Relient K

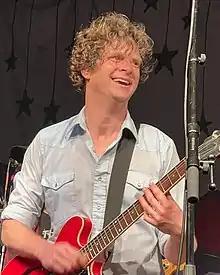
Thiessen of Relient K performing in Irving Square in Manhattan, New York, March 2022

In April 2021, Relient K and former members Jon Schneck, Dave Douglas and Ethan Luck, began teasing something on social media. On June 11, Relient K was featured on the song "A Hurt Like That", released by former member Jake Germany, also known as Phangs. In November 2021, they announced they would be going on tour again, with the other three members officially returning to the band. On February 17, 2022, Relient K kicked off their "Um Yeah Tour" at The Pageant in St. Louis, Missouri and ended the tour on April 2, 2022, after two shows in Nashville. The group last performed five years ago prior to the Um Yeah tour and Thiessen was uncertain if they would ever perform live again, however, after the tour concluded, Hoopes felt that the band was "re-energized." Thiessen also said that the band had goals to make another album. In a podcast interview, Jon Schneck said the band was trying to schedule a west coast leg of the tour for the fall of 2022, since no cities or states west of Missouri were included in the initial run. He also confirmed that band had begun working on some new songs. In September 2022, the group re-pressed "Air for Free". Two months later, a new version of "Forget and Not Slow Down" was re-pressed.